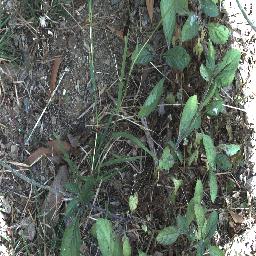
Label: prickly_acacia